Therdonne

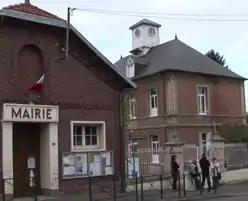
Town hall and school

Therdonne is a commune in the Oise department in northern France.